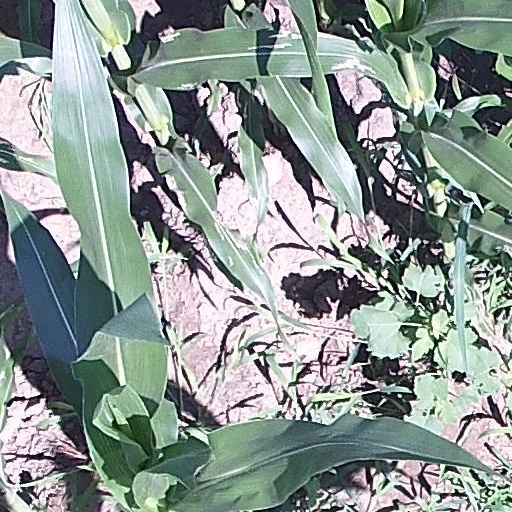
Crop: maize; corn